Among Us

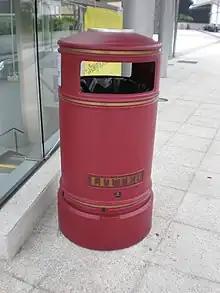
Many internet memes about "Among Us" reference Crewmate's superficial resemblance to unrelated daily objects, such as this trash can, or a fingernail.

Emma Kent of "Eurogamer" believed that the release of Innersloth's "The Henry Stickmin Collection" also contributed to awareness of "Among Us", and "PC Gamer"s Wes Fenlon credited Twitch streamer SR_Kaif for "prim[ing] "Among Us" for its big moment." Fenlon also praised "Among Us" for improvements over other popular tabletop games that had been inspired by Mafia, such as "Secret Hitler". He said other video game adaptations of Mafia such as "Town of Salem" and "Werewolves Within" were "just add[ing] an online interface for the basic Werewolf rules," whereas "Among Us" is as an entirely new take on the concept. Along with "Fall Guys" and the "Jackbox Party Packs", "Among Us" provided a narrative-less experience that helped to avoid the "cultural trauma" of the pandemic, according to M.J. Lewis of "Wired".